United Kingdom in the Eurovision Song Contest 2012

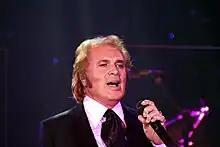
Engelbert Humperdinck was internally selected to represent the United Kingdom in the Eurovision Song Contest 2012

On 1 March 2012, BBC announced that the British entry for the Eurovision Song Contest 2012 would be selected internally. On the same day, Engelbert Humperdinck was revealed as the British entrant for the Eurovision Song Contest 2012. Prior to the announcement of Engelbert Humperdinck as the British representative, artists that were rumoured in the media included the group Atomic Kitten and singers Adele and Tom Jones.